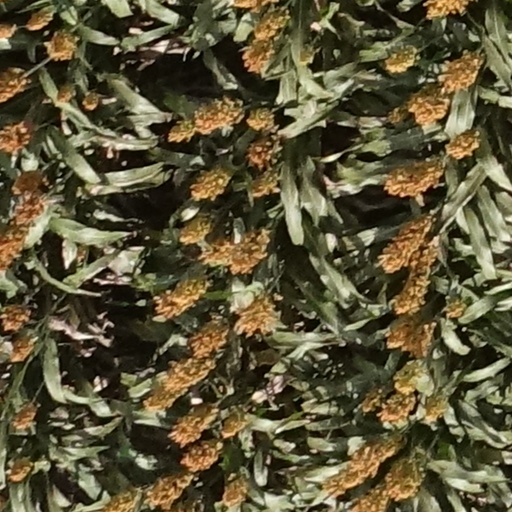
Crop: sorghum